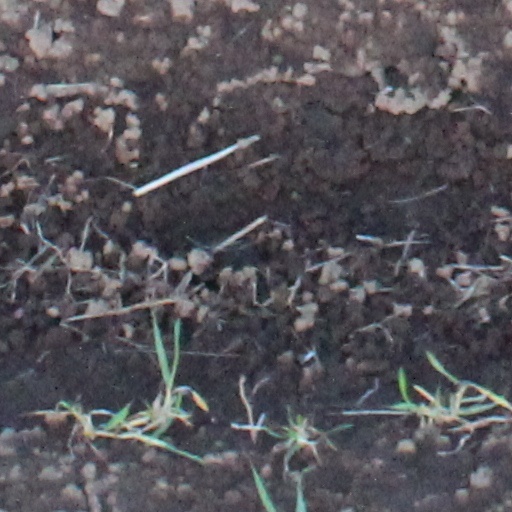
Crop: wheat